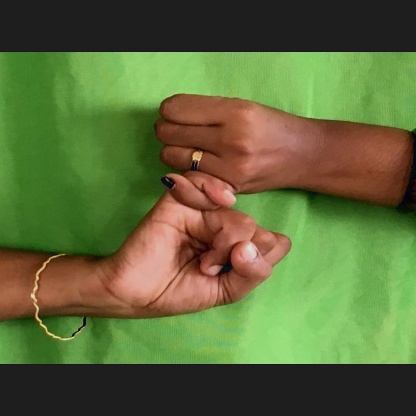
Mudra: Kilaka